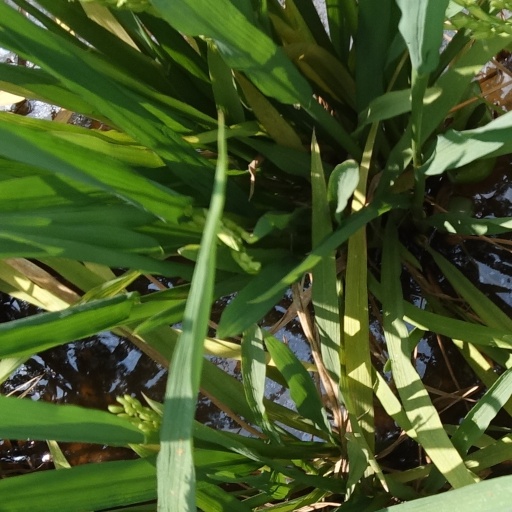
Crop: rice